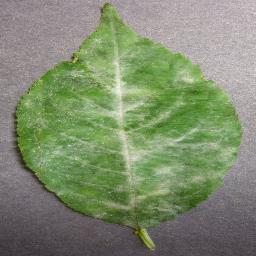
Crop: cherry
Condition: (including_sour)_powdery_mildew